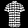
Label: Shirt